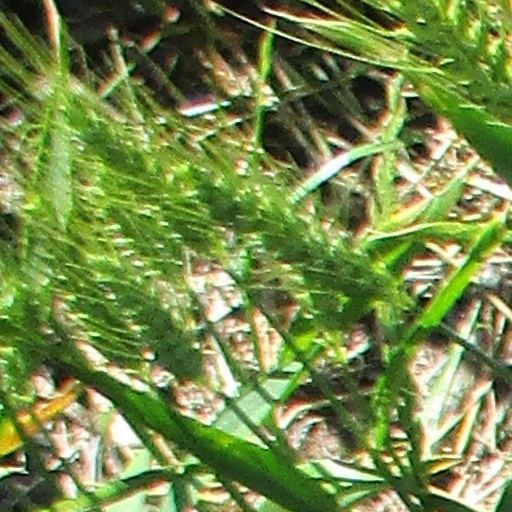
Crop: wheat